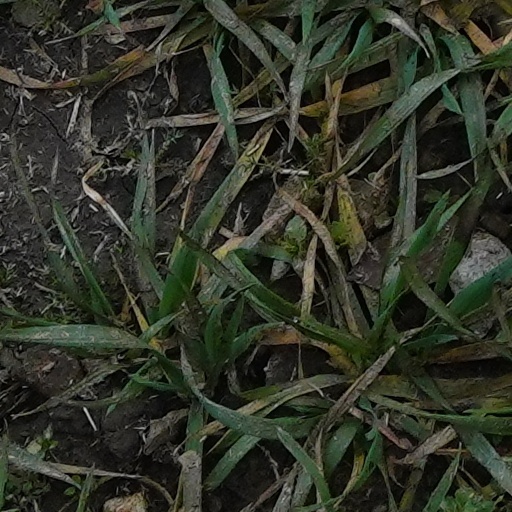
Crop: wheat